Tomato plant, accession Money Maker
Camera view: horizontal (90 deg, fisheye); turntable rotation: 180 degrees
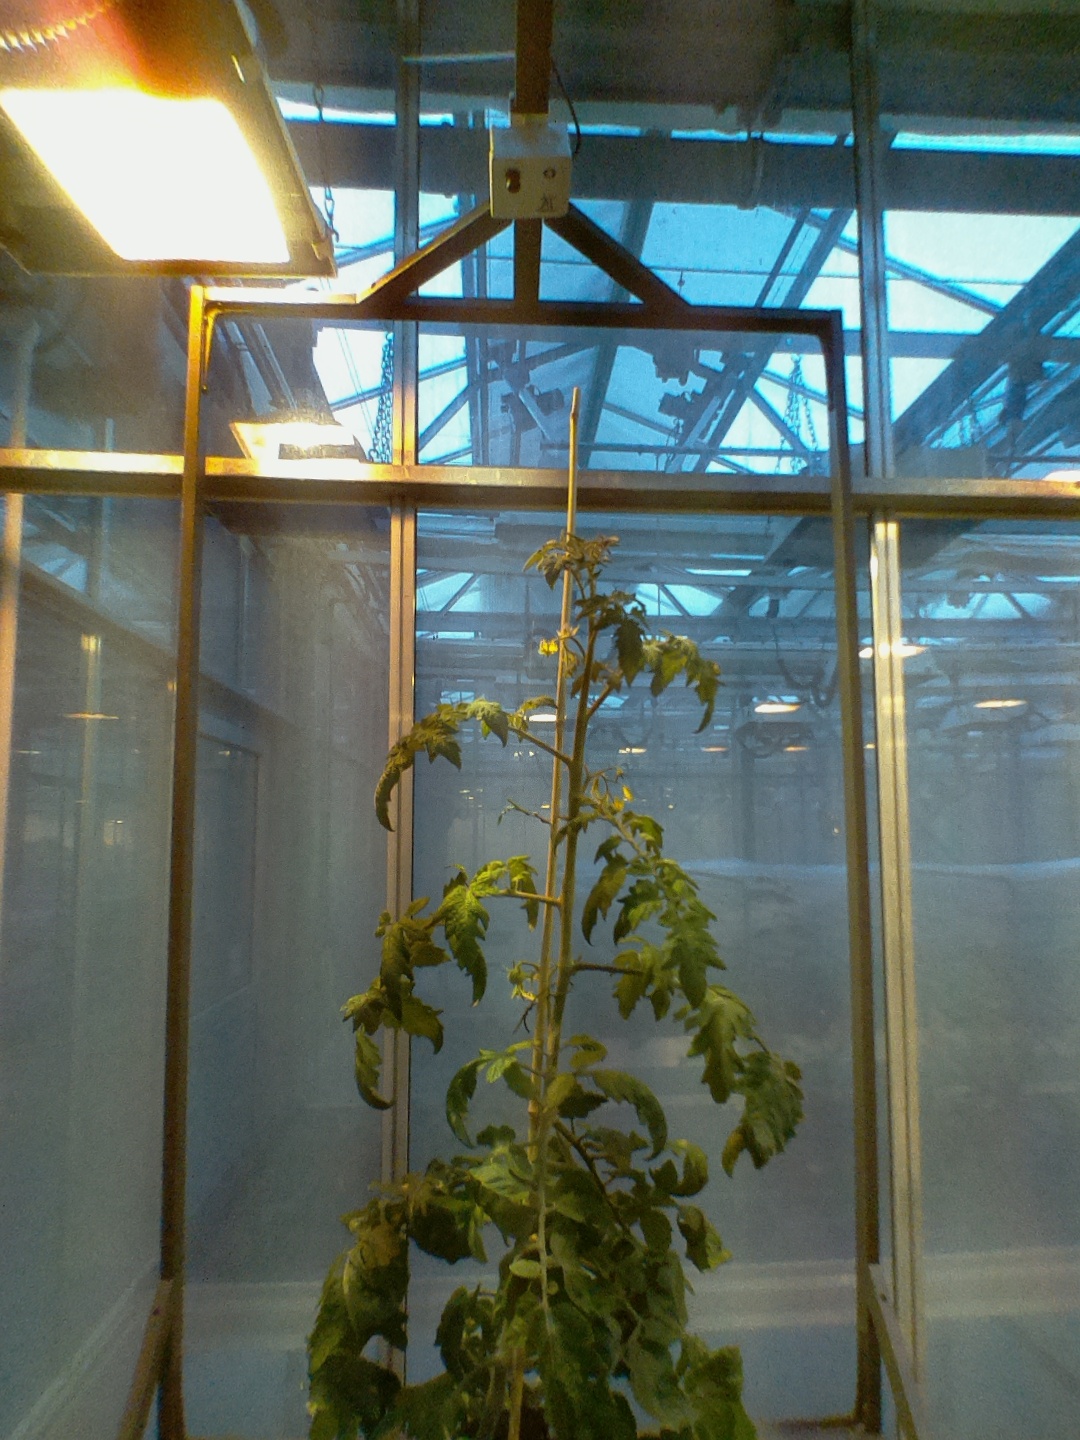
BBCH growth stage 71: 10%-20% of final fruit size